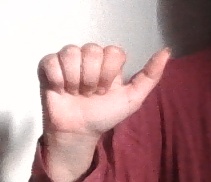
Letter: dhad